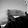
ASL letter: H